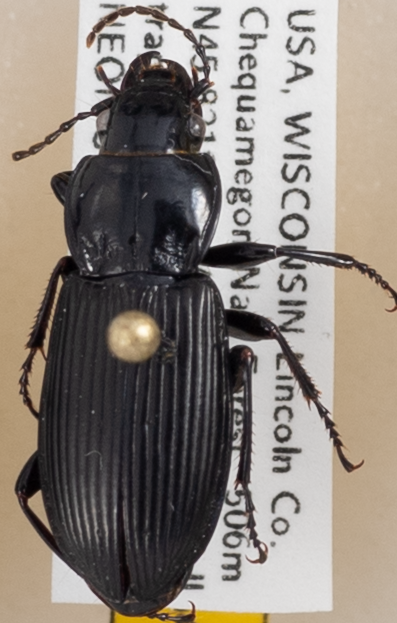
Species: Pterostichus melanarius melanarius
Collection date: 2018-08-21
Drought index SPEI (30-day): -0.864
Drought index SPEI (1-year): -0.46
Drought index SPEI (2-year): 1.186